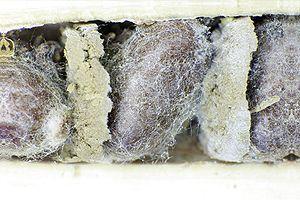
L'osmie rousse, Osmia bicornis, est une espèce d'abeilles solitaires répandue en Europe de la famille des Megachilidae, du genre Osmia. Elle a disparu des zones d'agriculture intensive mais est bien présente en zone urbaine. Son nom français provient de son ancien nom scientifique synonyme : Osmia rufa.